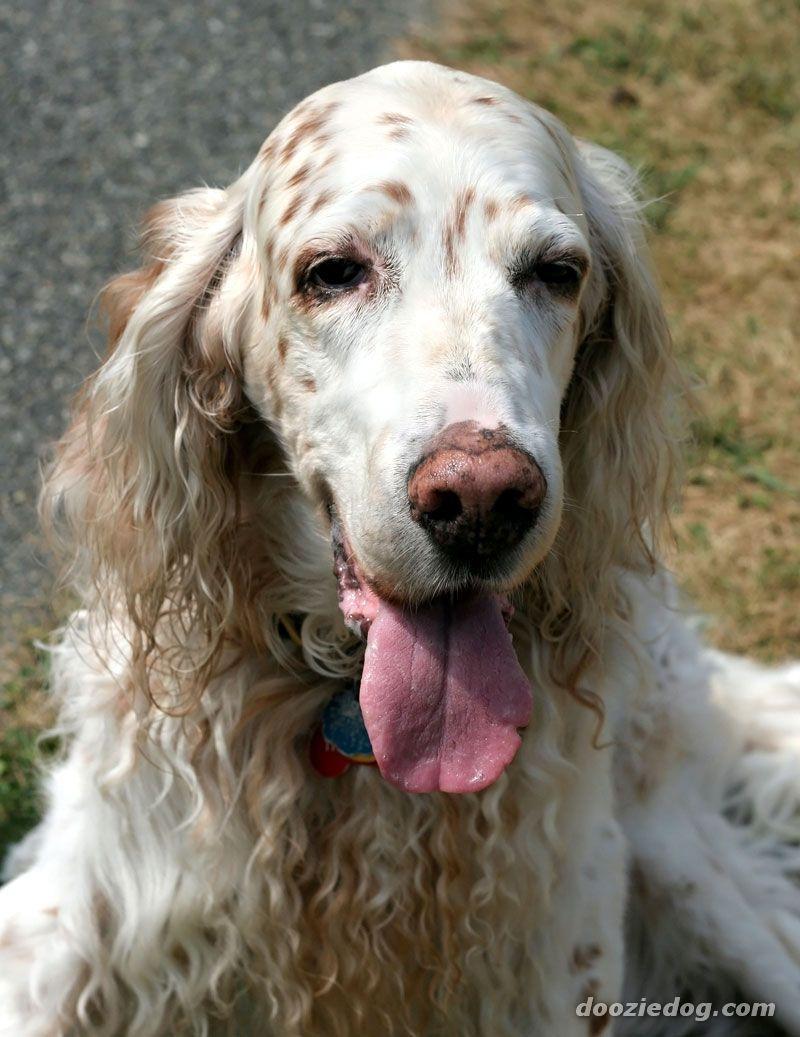
English_setter